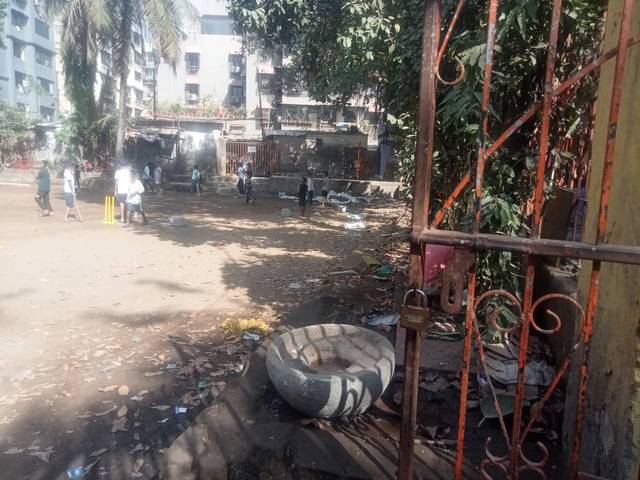
Region: India
Coordinates: 19.094, 72.909